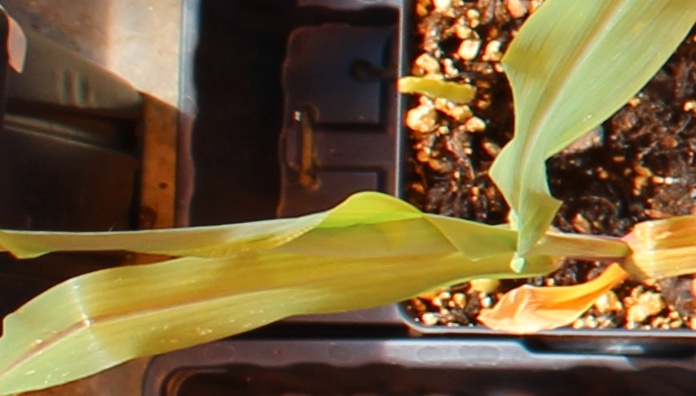
Label: Corn